Vintilă I. C. Brătianu cabinet

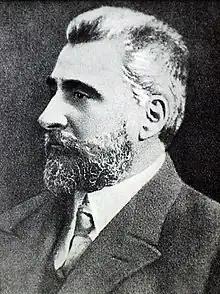
Vintilă I. C. Brătianu

The cabinet of Vintilă I. C. Brătianu was the government of Romania from 24 November 1927 to 9 November 1928.